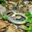
Label: snake